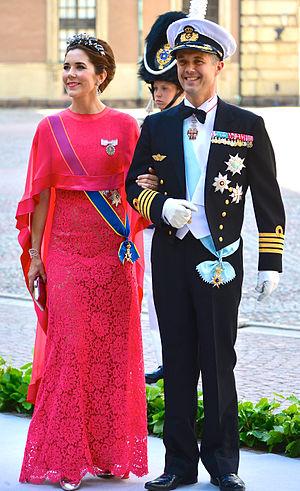
Frederik, prince héritier du Danemark et Mary, princesse héritière du Danemark sur le chemin de l'église du château au palais royal à Stockholm avant le mariage entre la princesse Madeleine et Christopher O'Neill 8 Juin 2013.Español: Frederik, el príncipe heredero de Dinamarca y Mary, la princesa heredera de Dinamarca en el camino a la iglesia del castillo en el Palacio Real de Estocolmo antes de la boda entre la princesa Magdalena y Christopher O'Neill 08 de junio 2013.